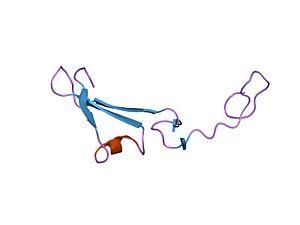
Un domaine EGF, ou domaine EGF-like, EGF-like domain en anglais, est un domaine protéique, conservé à travers l'évolution, appelé ainsi en référence au facteur de croissance épidermique, protéine où ce type de structure a été décrit pour la première fois. Il est formé de 30 à 40 résidus d'acides aminés et a été observé dans un grand nombre de protéines, essentiellement animales. La plupart des occurrences de domaines EGF ont été observées dans les domaines extracellulaires des protéines membranaires ou dans les protéines sécrétées. La cyclooxygénase 2 fait exception.